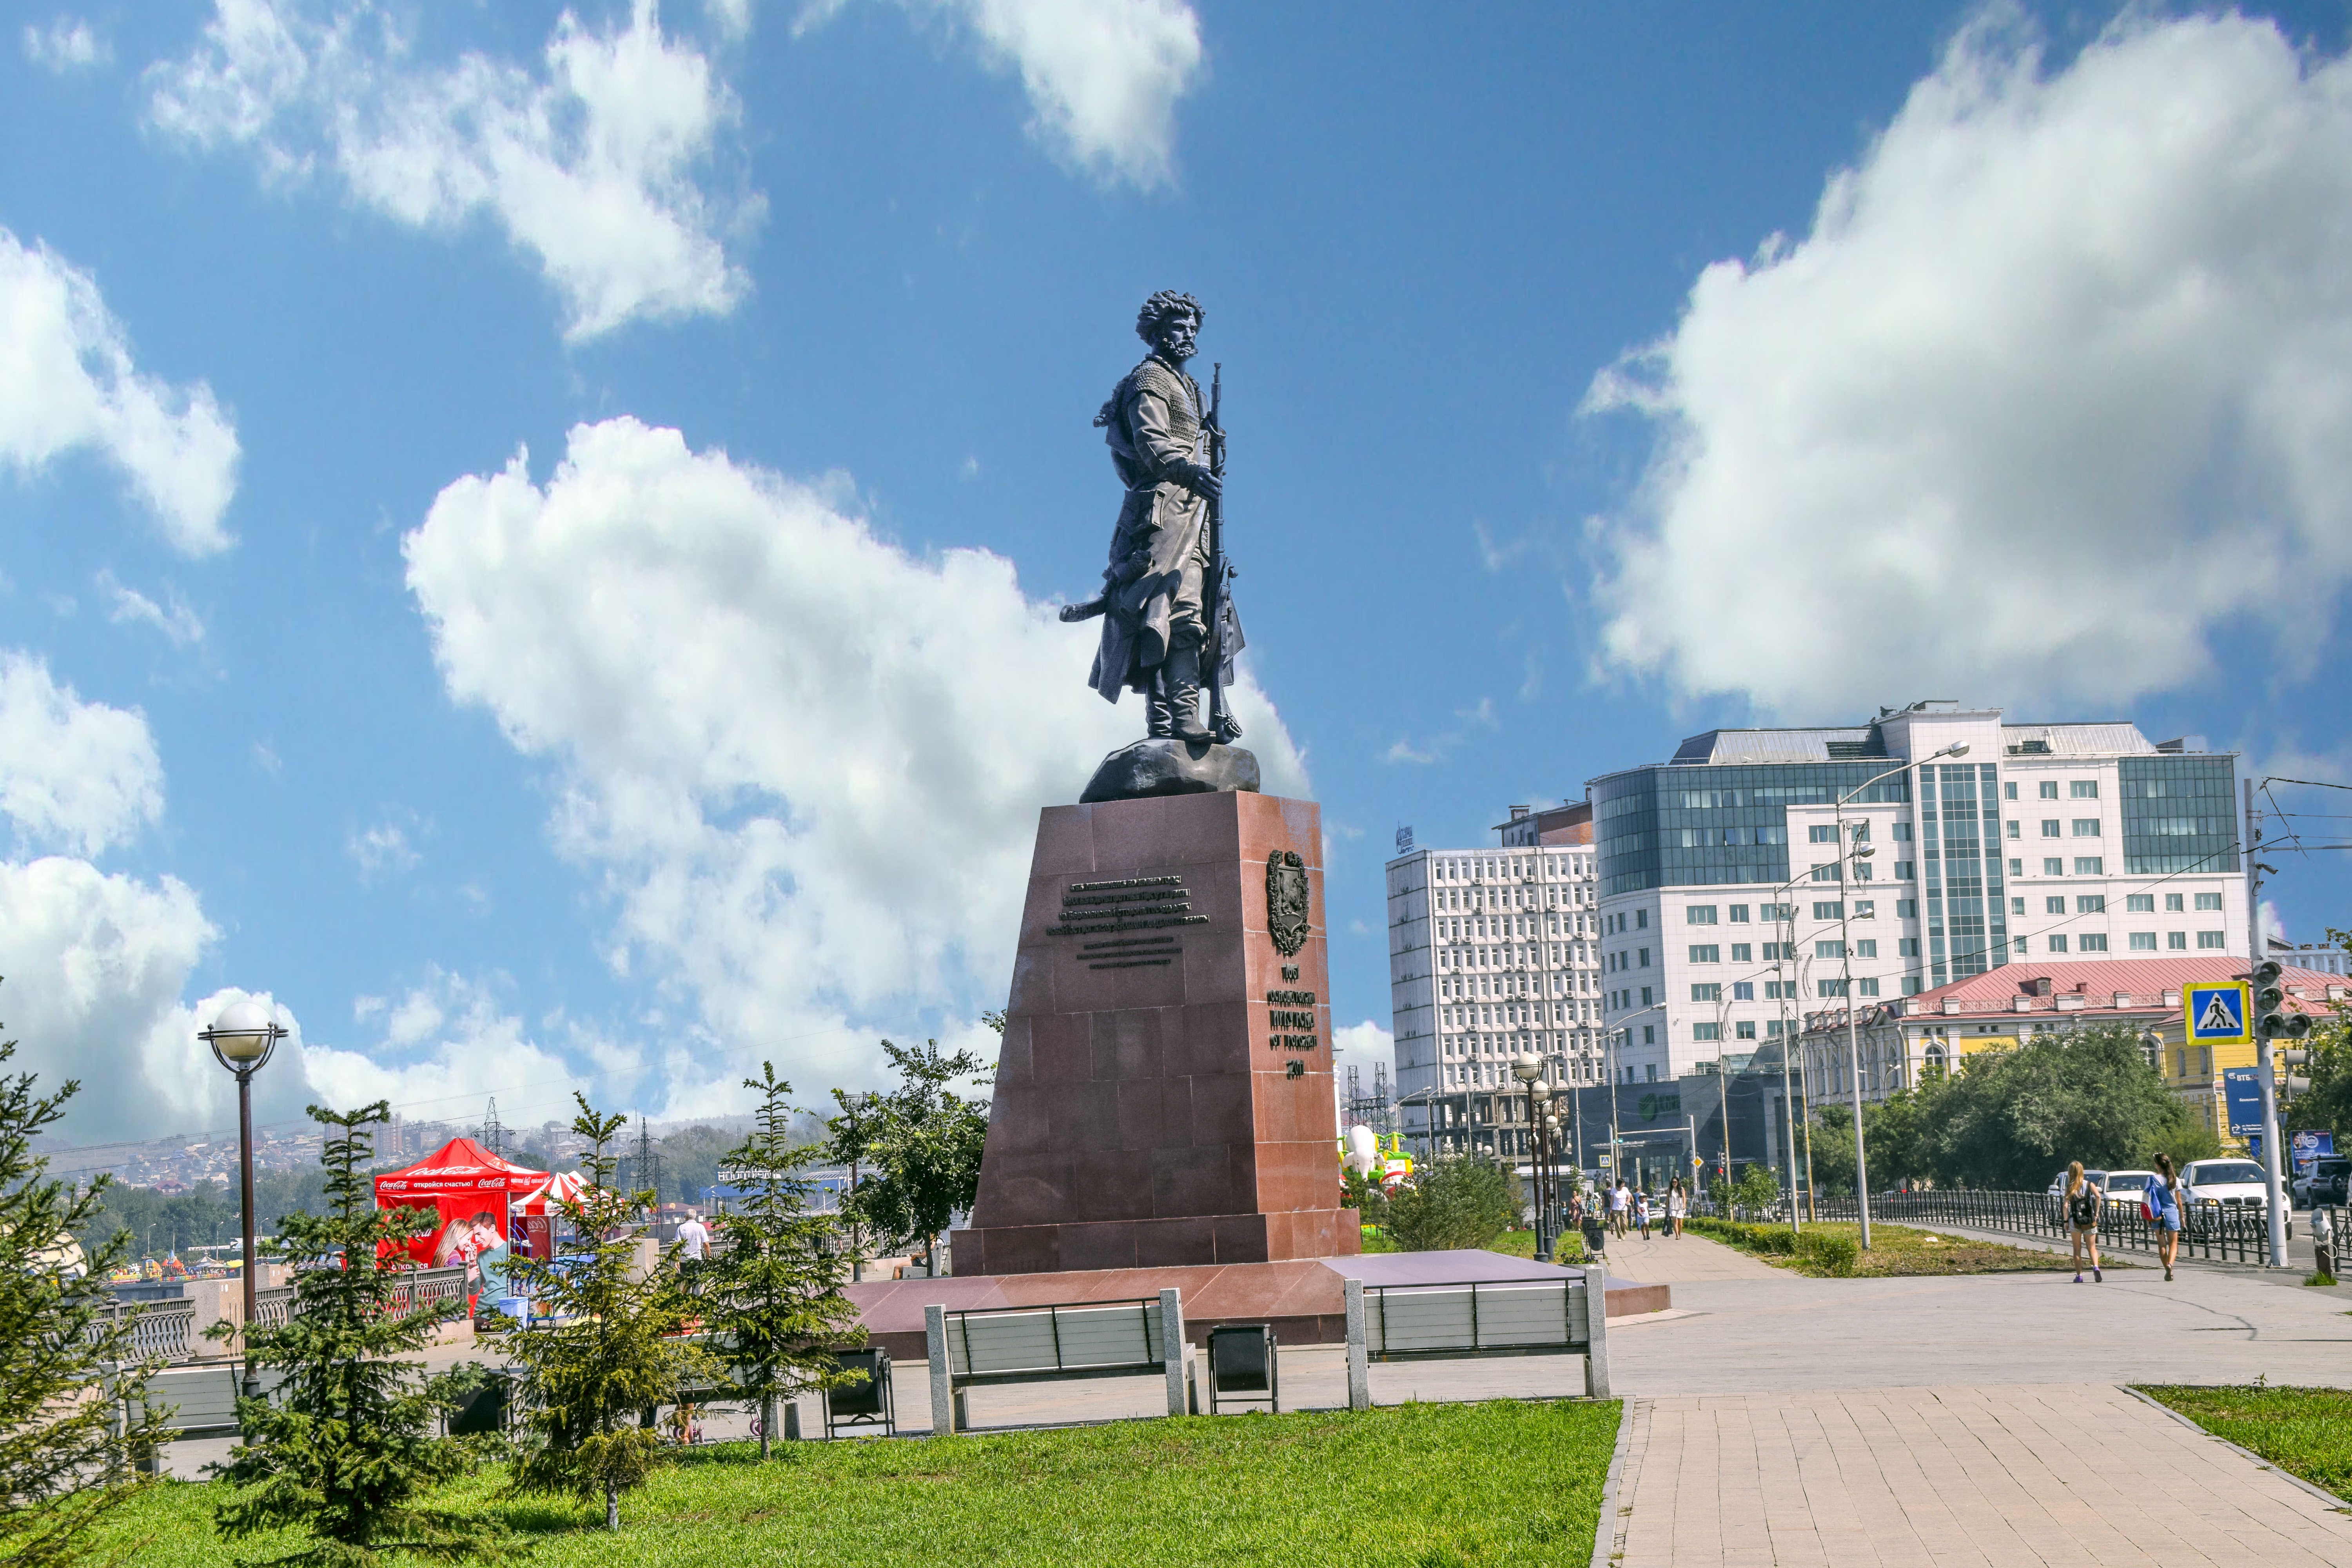
architecture, city, monument, downtown, statue, tower, landmark, tower block, memorial, town square, irkutsk